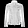
Label: Coat